Chinese ritual music

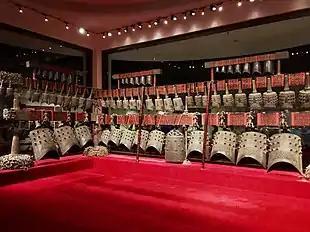
A set of bronze bells called bianzhong 5th century BC from Hubei

The Chinese ritual music is the music used in the rituals of traditional Chinese religion. It is also described as the ritual and music system because of its perceived importance in Chinese culture since the Zhou dynasty particularly within Confucianismto establishing and maintaining social order. Together with the patriarchal system, it constituted the social system of the entire ancient China and had a great influence on the politics, culture, art and thought of later generations. The feudal system and the Well-field system were two other institutions that developed at that time. According to legend it was founded by the Duke of Zhou and King Wu of Zhou.